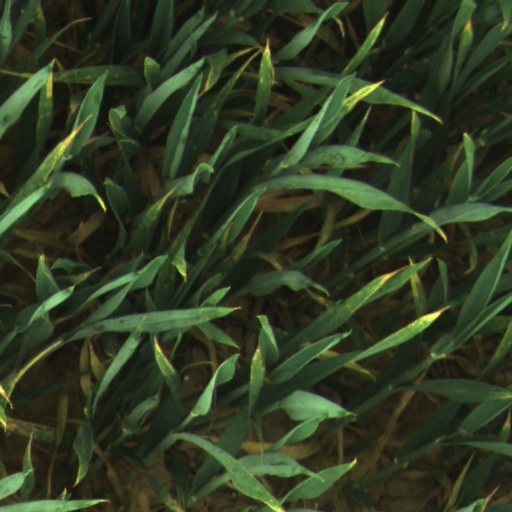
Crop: wheat